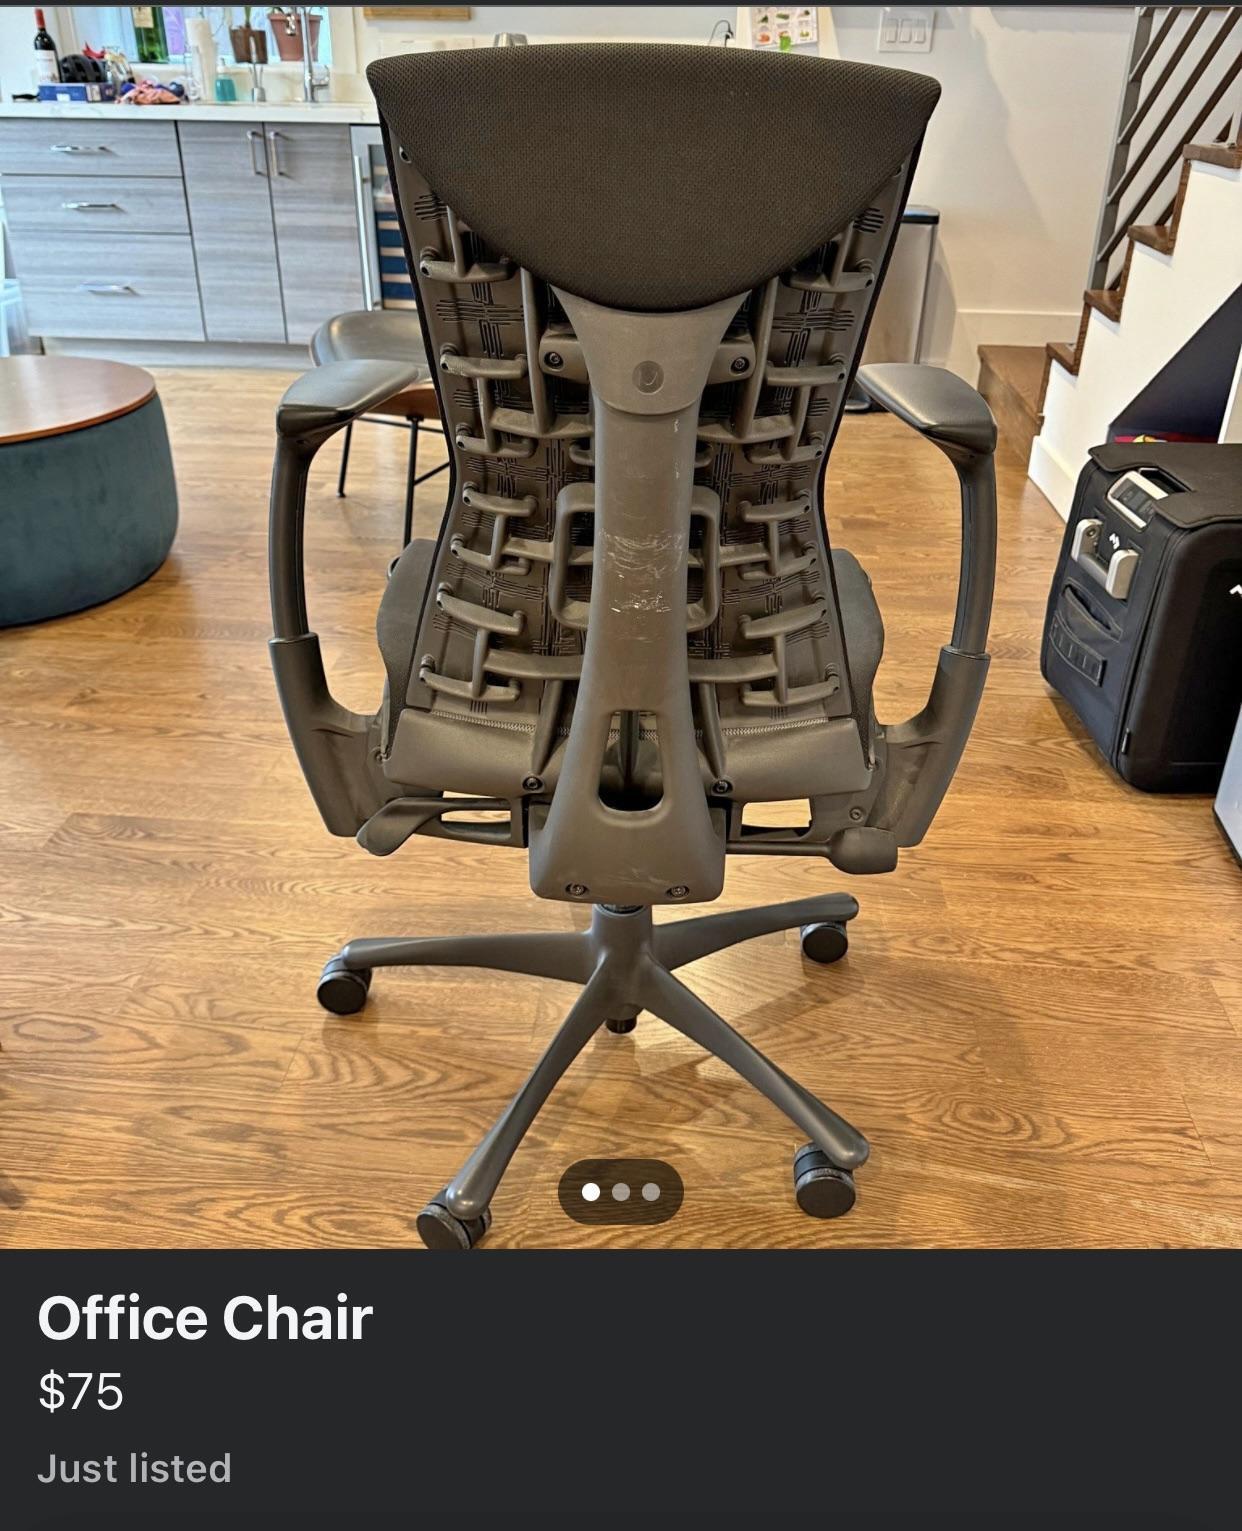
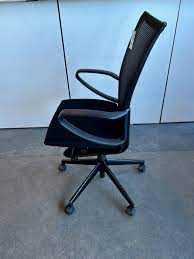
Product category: items_chair
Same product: no